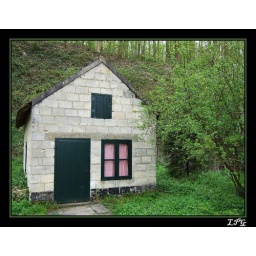
A house in the woodland surrounding the castle of Neercanne.